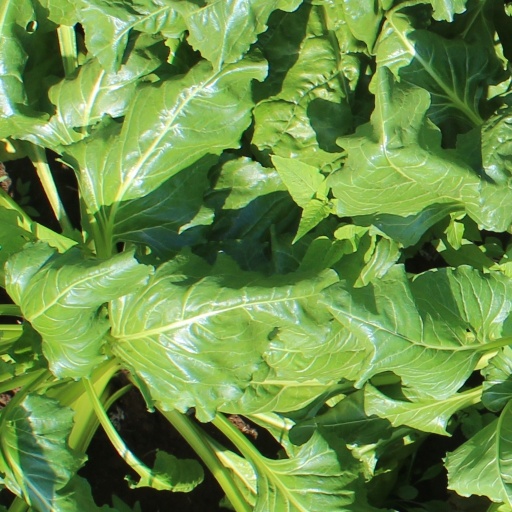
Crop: sugar beet